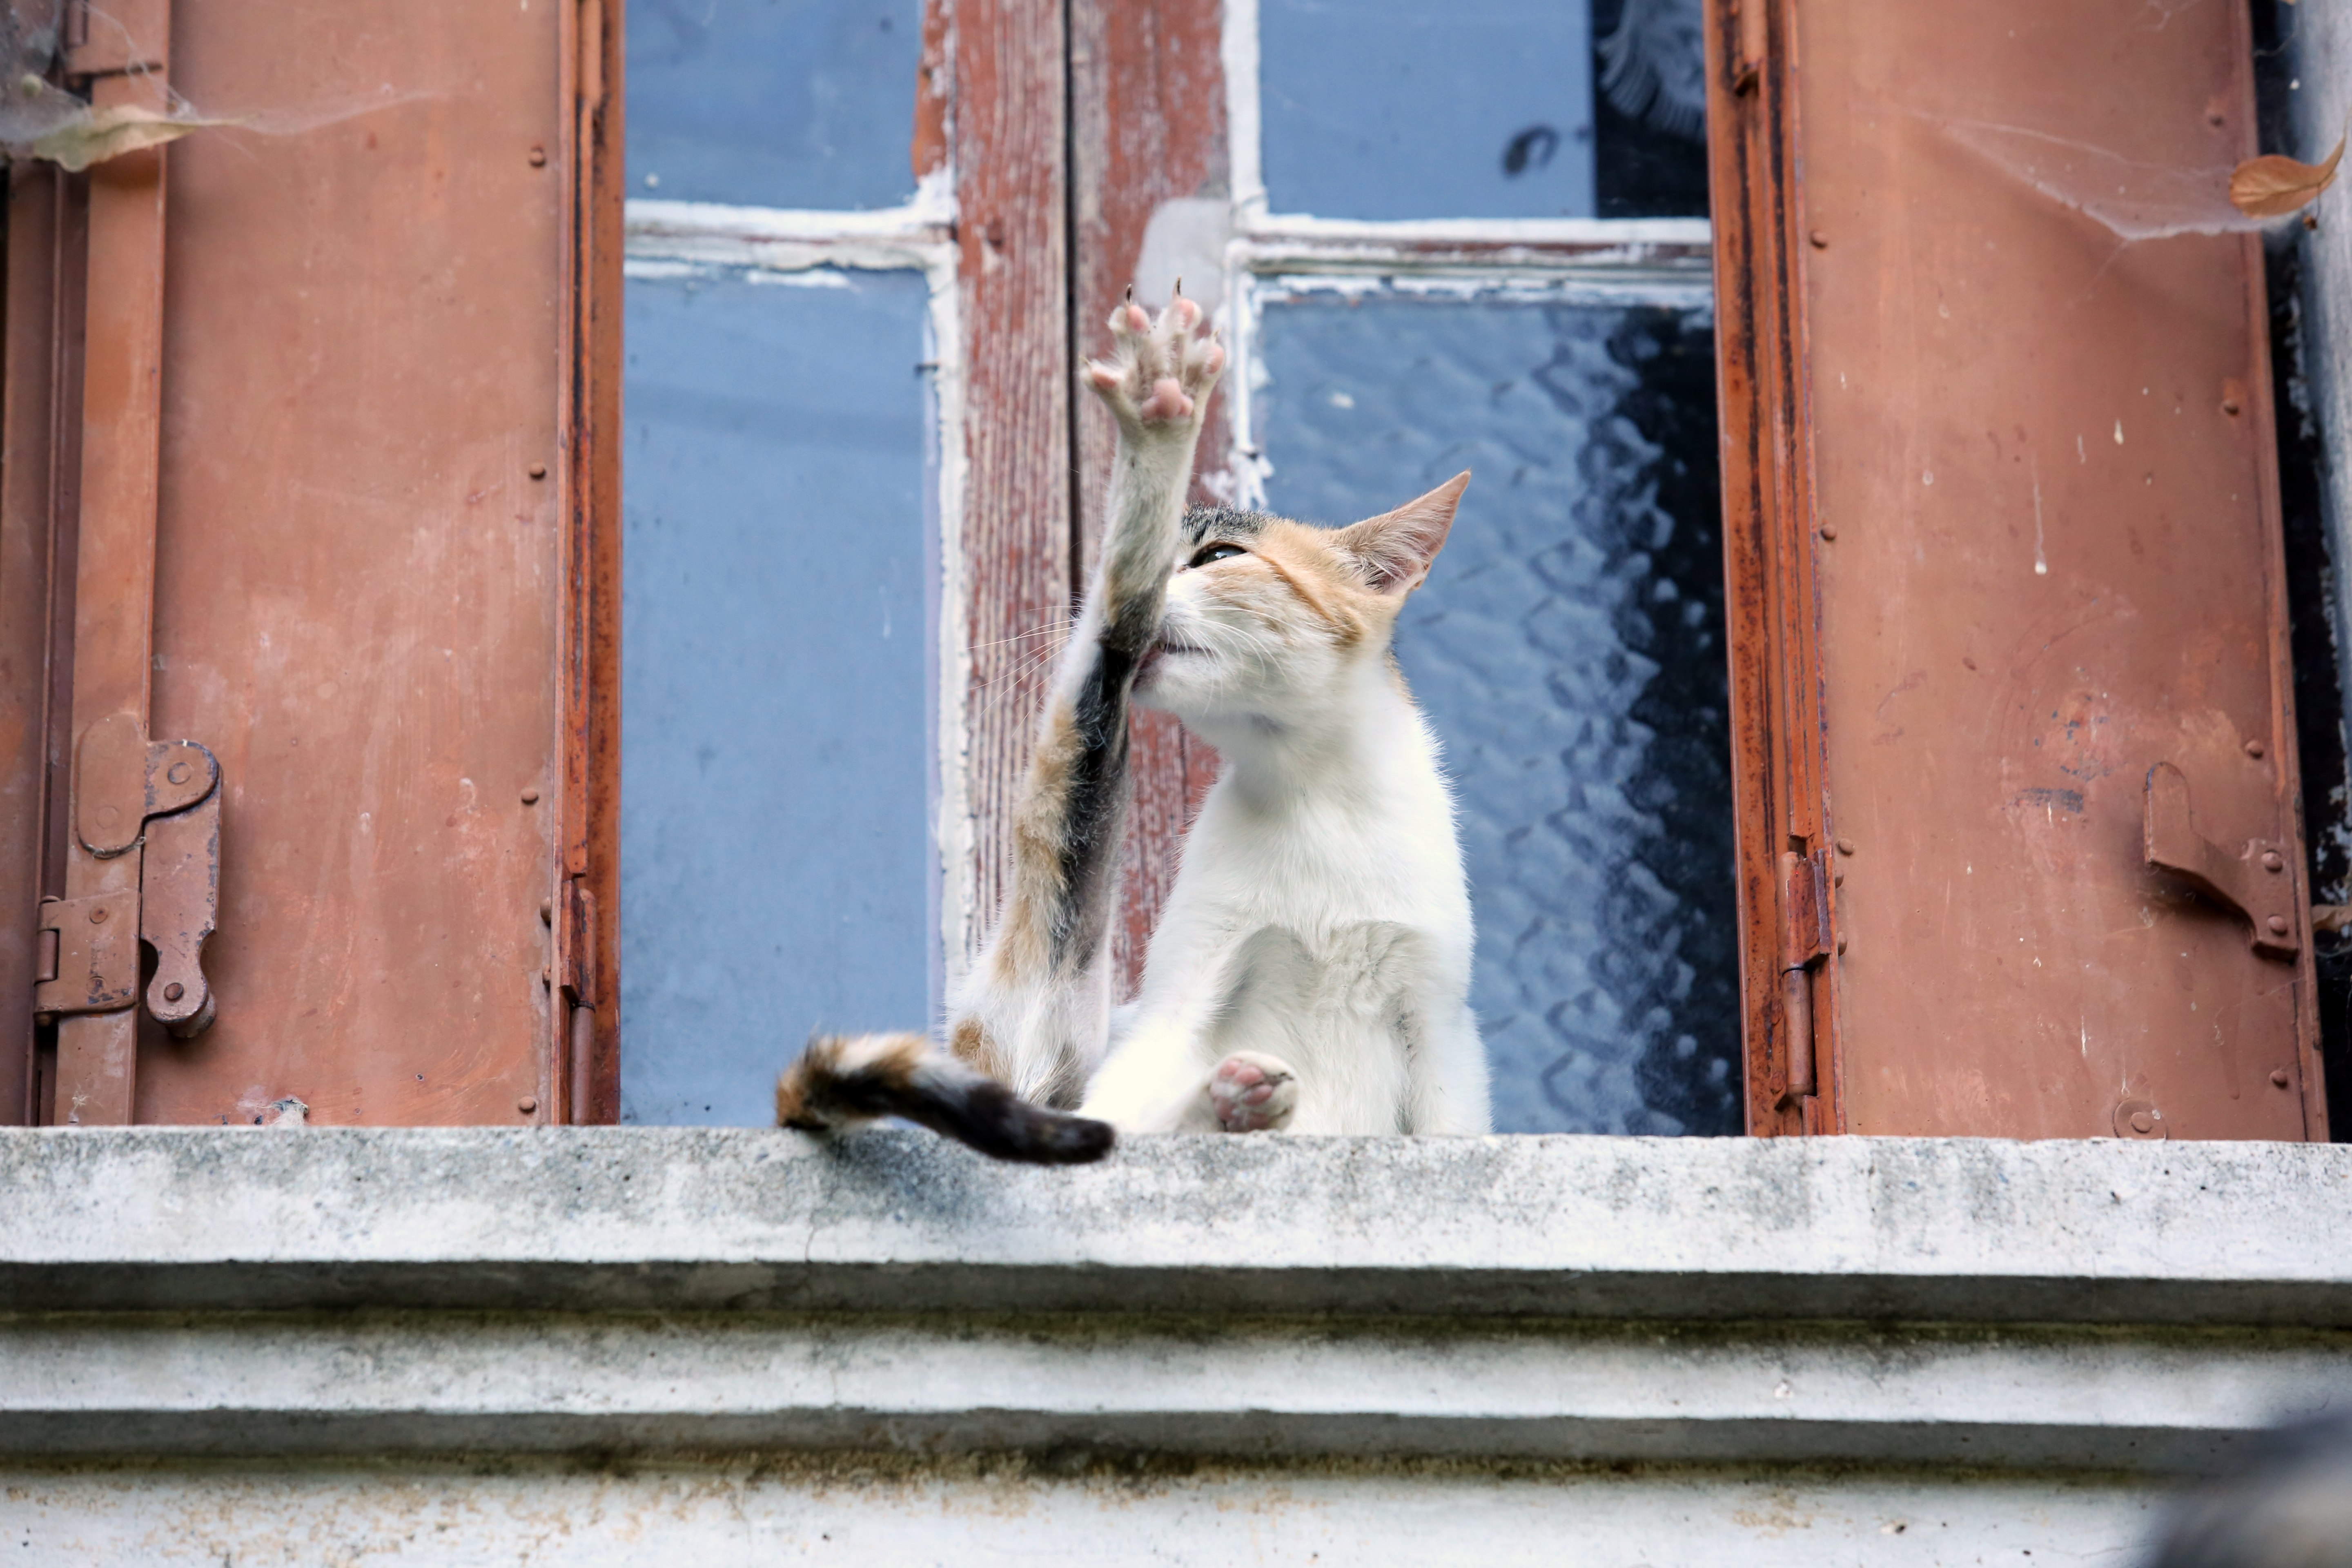
snow, winter, white, street, france, europe, cat, color, canon, mammal, pets, cats, midi, kitty, temple, t, montagne, couleurs, harpe, farbe, campagne, chats, southfrance, sdfrankreich, zuidfrankrijk, languedocroussillon, chatte, katzen, exterieur, poezen, katten, contreplonge, cevennes, perchoir, lozre, ferme, parcnationaldescvennes, saintgermaindecalberte, gtes, toilette, minous, tricoline, poilscourts, pelages, lchages, small to medium sized cats, cat like mammal